West Mata

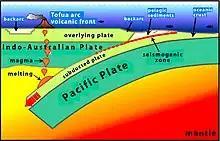
A chart of tectonics in the region. The back-arc marked in the far left in this case represents the Lau Basin.

The Western Pacific Ocean is filled with many island-arc systems and trenches that come along them. Usually island arcs in this area are claimed to be chains of islands which are detached from continental masses. Between the island-arcs and the continental margins, still liquidated areas of seafloor are exposed out. These areas of seafloor are called back-arc basins. Most back-arc basins are rather shallow regions of ocean crust that are younger than the subducted crust in the adjacent trench. Back-arc basins can be found in between inactive and extinct volcanic arcs and the currently active volcanic island arcs that form as a result of the subduction. The Lau Basin, which West Mata can be found in, is one of the best examples of back-arc basins.